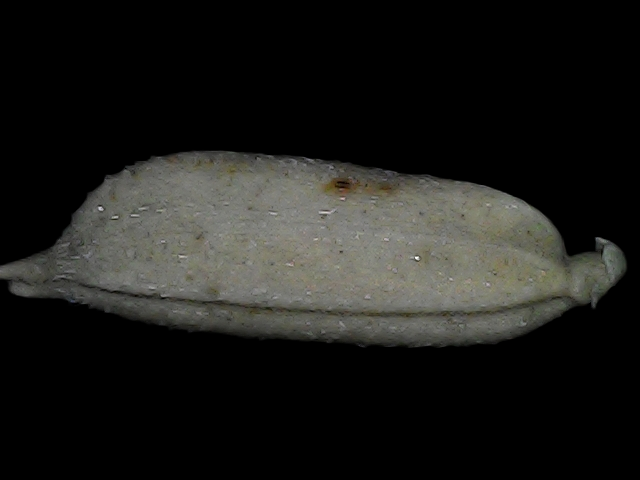
Rice variety: Bd79